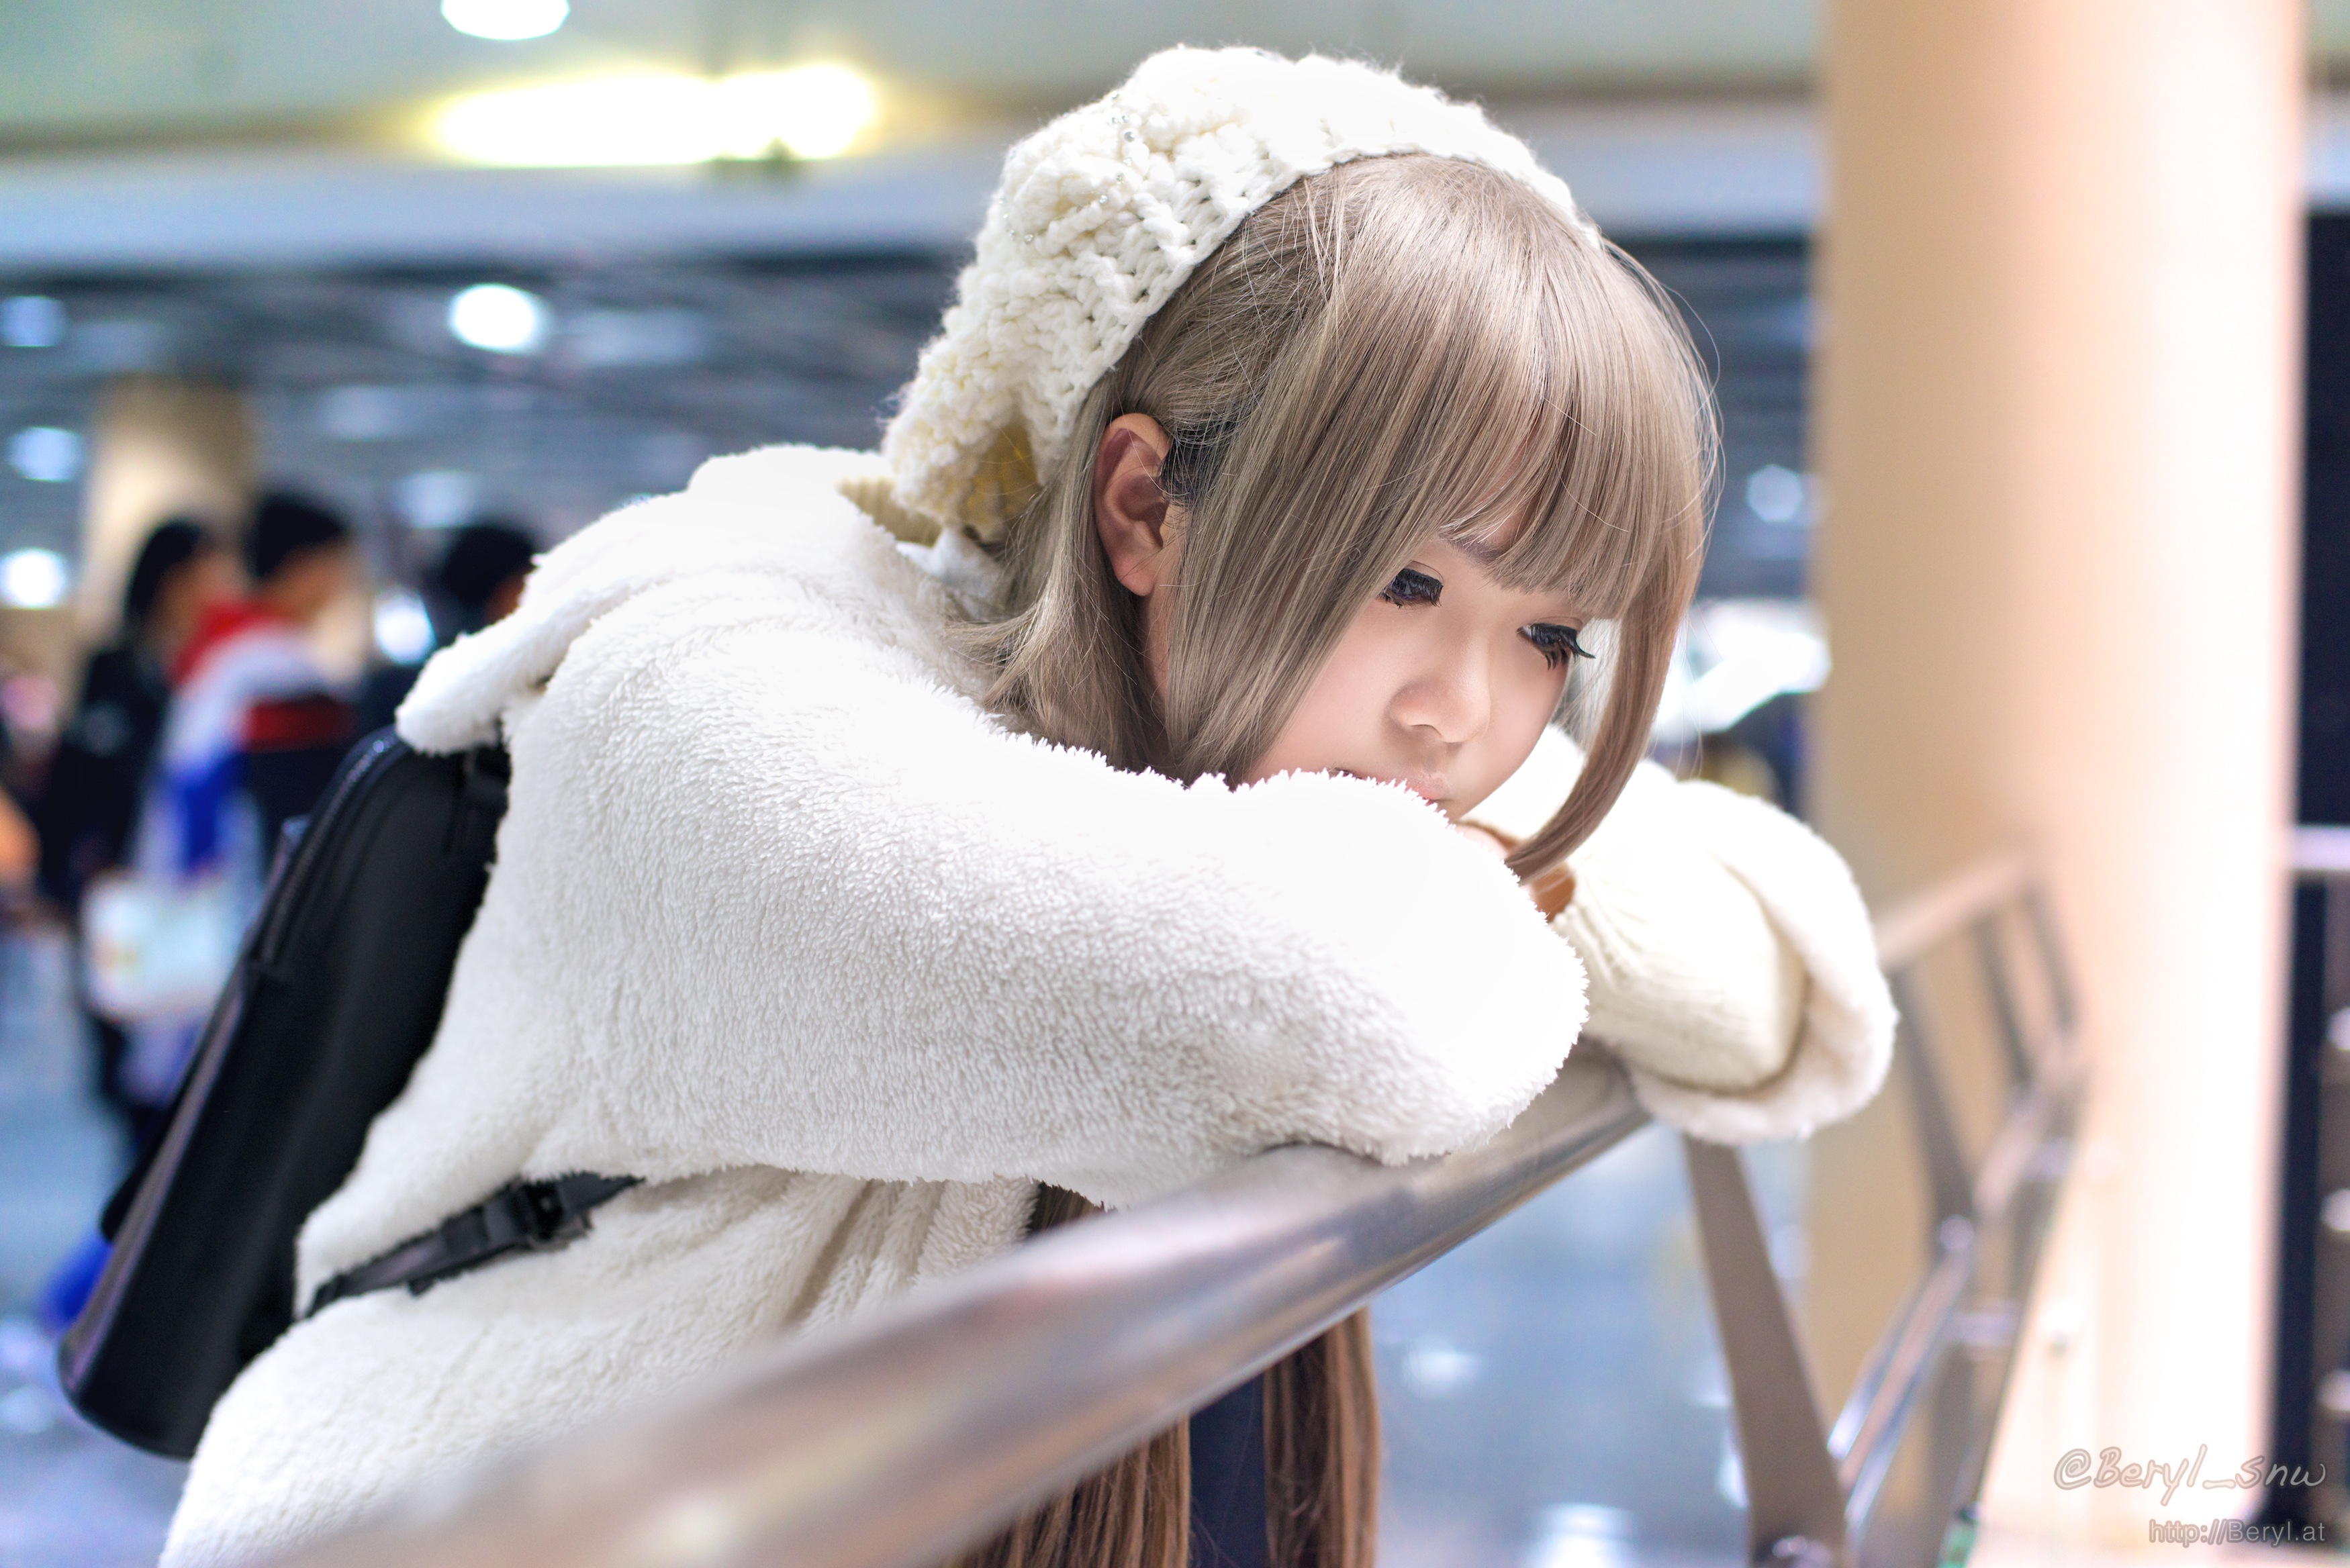
girl, cute, fur, portrait, young, chinese, fashion, nikon, clothing, face, cosplay, 2014, girls, japanese, canton, nikkor, costume, d800e, anime, comic, comiccon, yaca